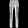
Label: Trouser